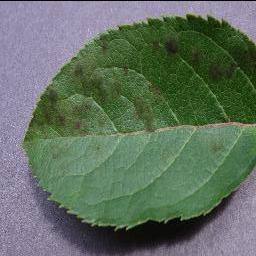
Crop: apple
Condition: scab